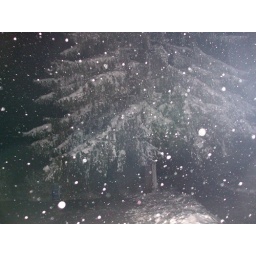
huge pine tree in front yard in snow storm.